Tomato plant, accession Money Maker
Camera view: vertical (180 deg); turntable rotation: 90 degrees
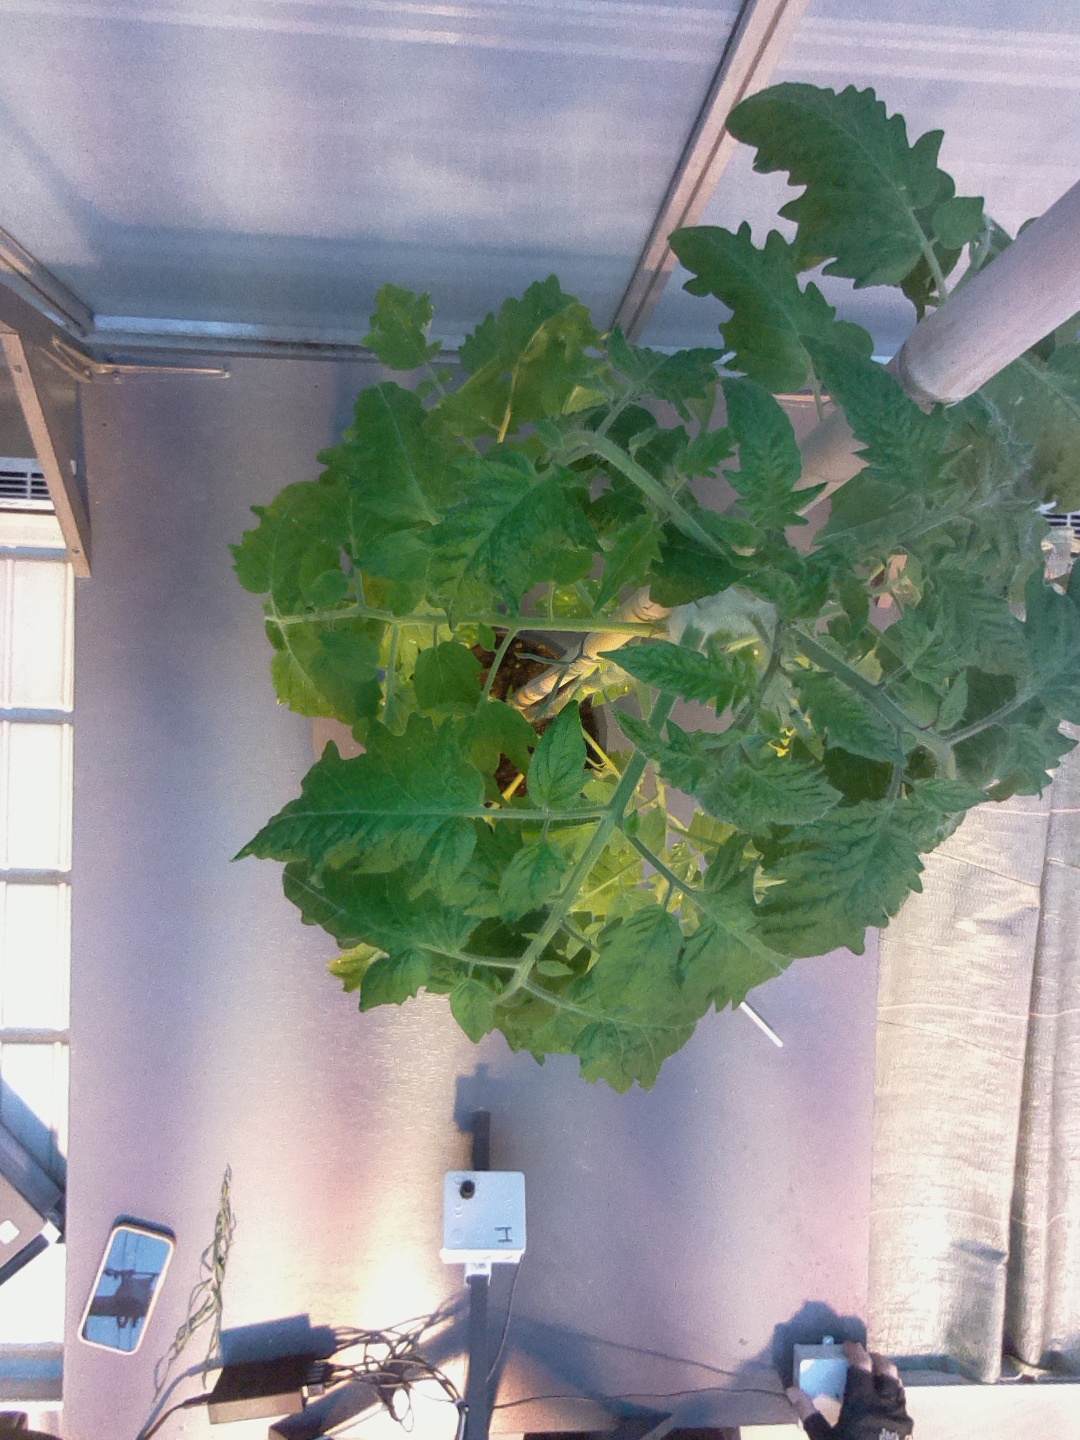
BBCH growth stage 68: Full flowering, 80%-90% of flowers open, more petals falling